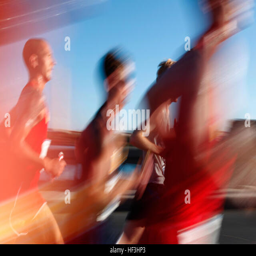
runners crossed the start line at this years event .